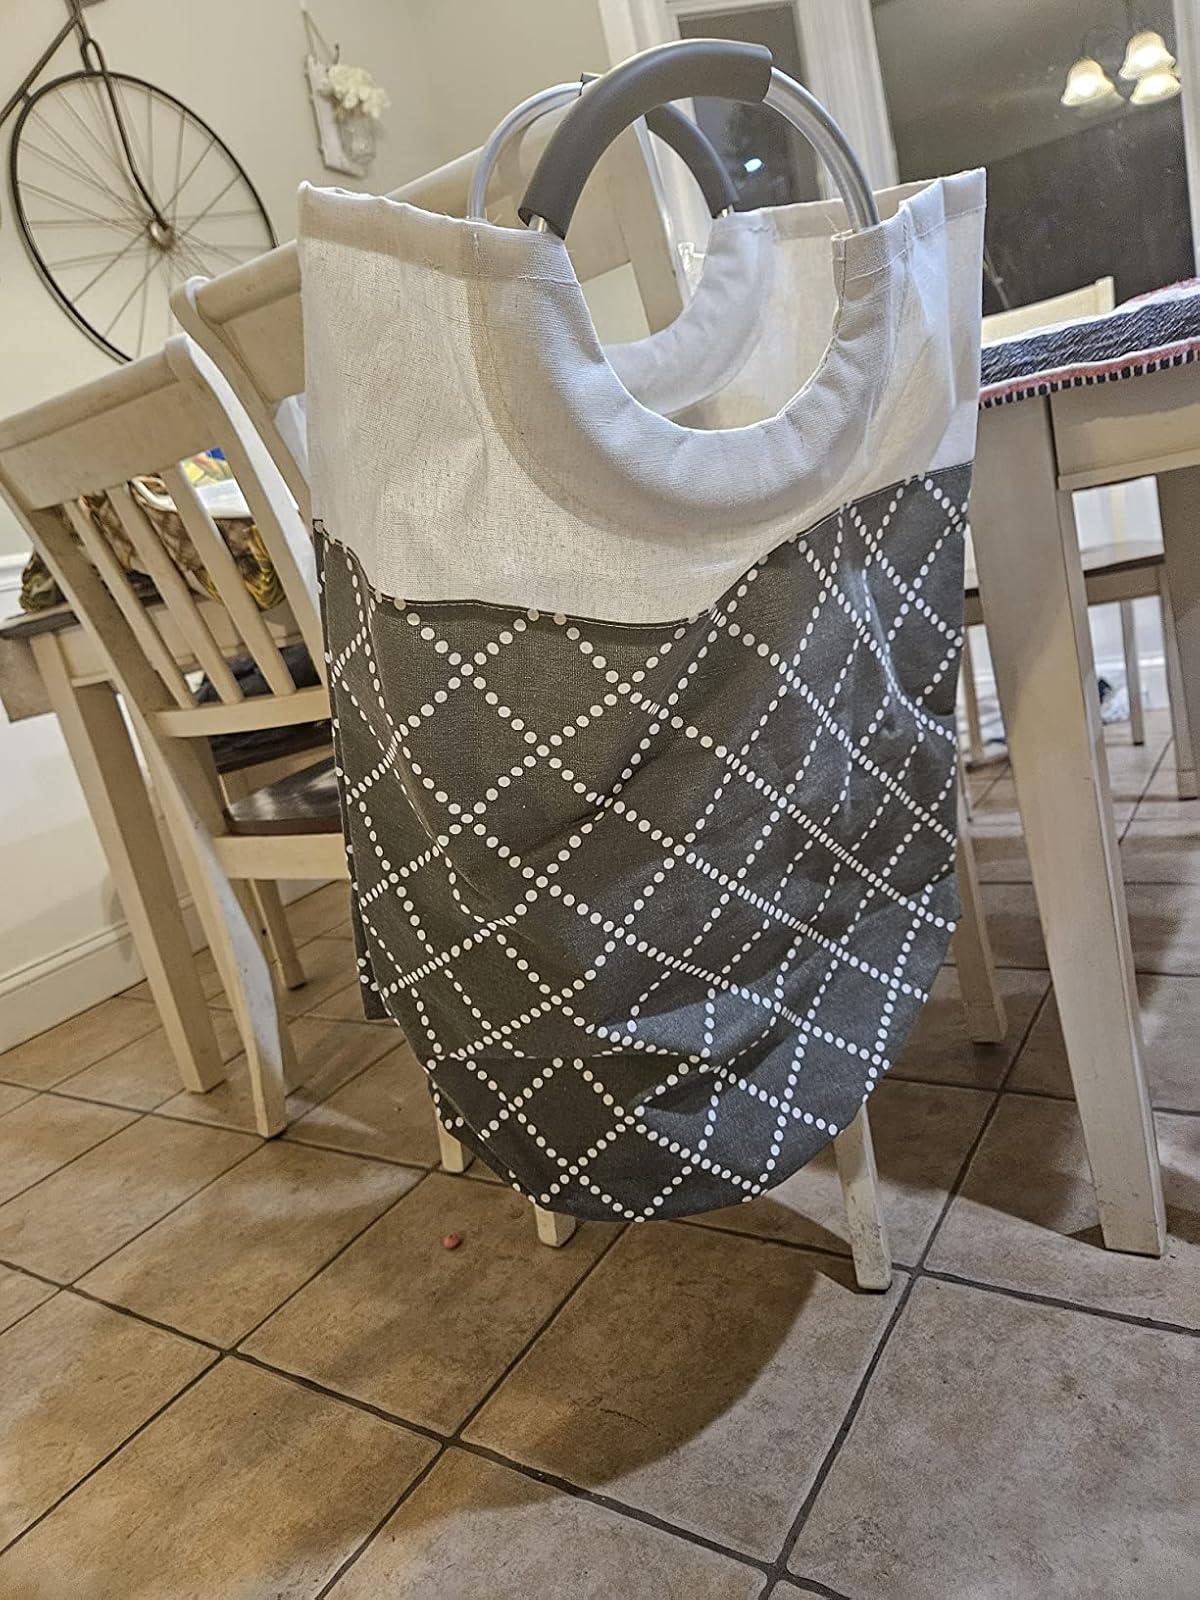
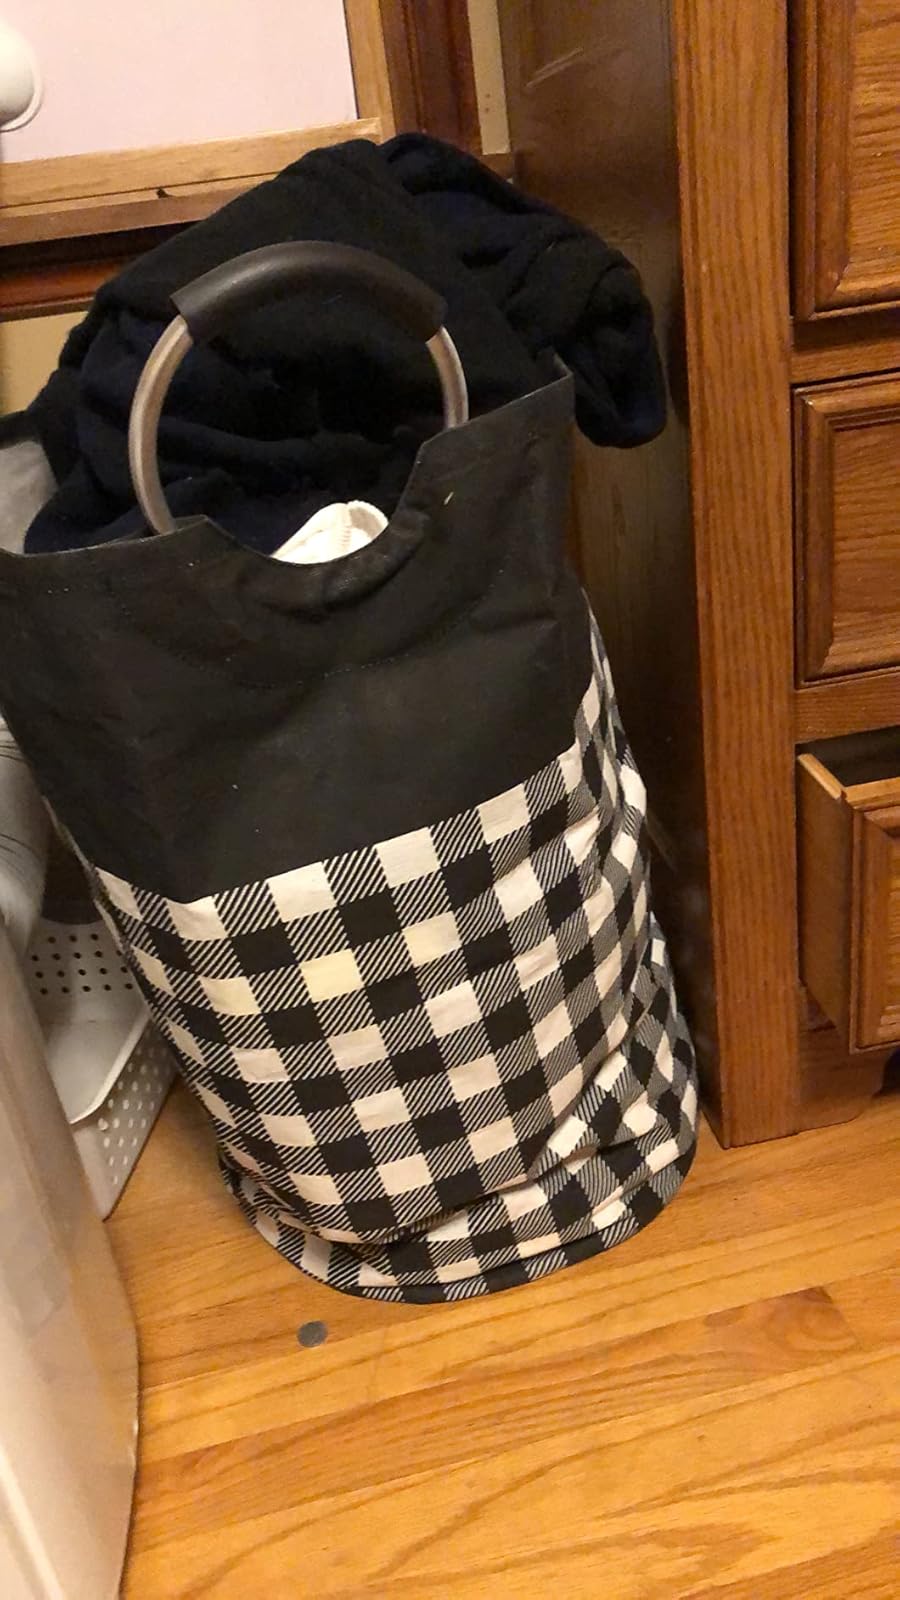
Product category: items_hamper
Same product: no